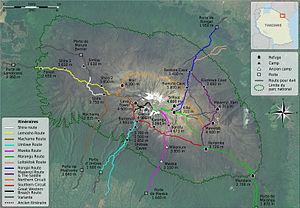
Carte des itinéraires et des camps et refuges autour du Kilimandjaro.